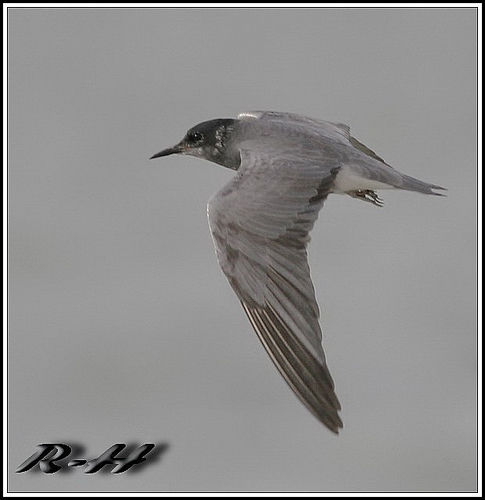
a flying bird with light gray wings, and a black head and nape.
this bird has a black crown and nape, with gray back and wing.
this bird has a gray back and secondaries, black grown and a black, needle-like bill.
this sleek bird is light grey through most of its body, with a darker crown and secondaries.
this white bird has a long wing span and a dark gray head with a black beak.
this bird has wings that are brown and has a long black bill
this medium sized bird has a white belly with light grey wings and dark grey head.
this bird is gray and black in color, with a skinny sharp black beak.
this is a gray bird with a dark gray head and a long pointed beak.
the large bird is mostly gray with a white belly and a straight black beak, the crown and neck up are darker gray to black.
Species: Black Tern